Martin Finnegan

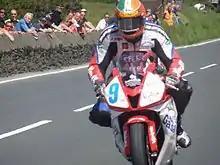
Finnegan at the Isle of Man TT in 2007.

Martin Finnegan (8 October 1979 – 3 May 2008) was an Irish motorcycle racer.